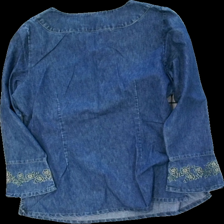
View: back
Type: Tunic
Category: Ladies
Brand: Kappahl
Colors: Blue, Beige
Material: 83% cott 17% polyester
Pattern: Embroidered
Cut: Regular
Size: 44
Season: All
Stains: Minor
Smell: Minor
Price range: <50
Recommended usage: Remake
Comment: ojämn i färgen